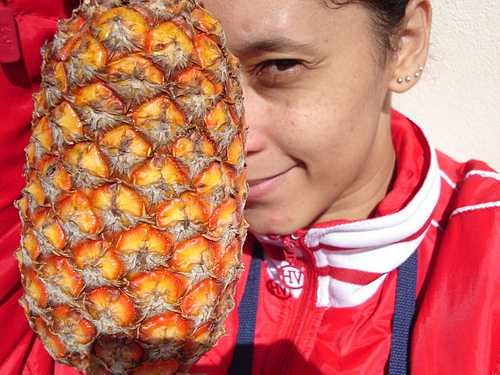
Label: Pineapple